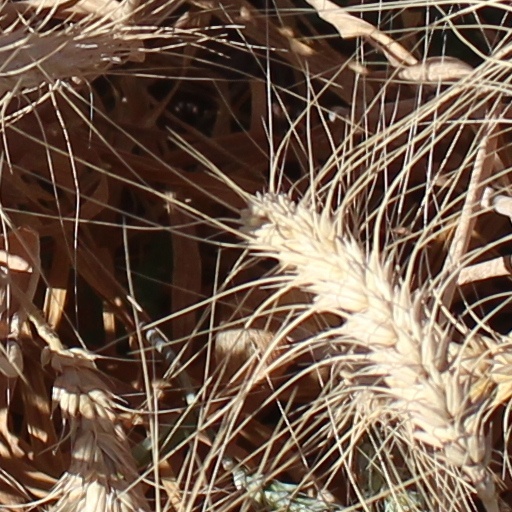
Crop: wheat